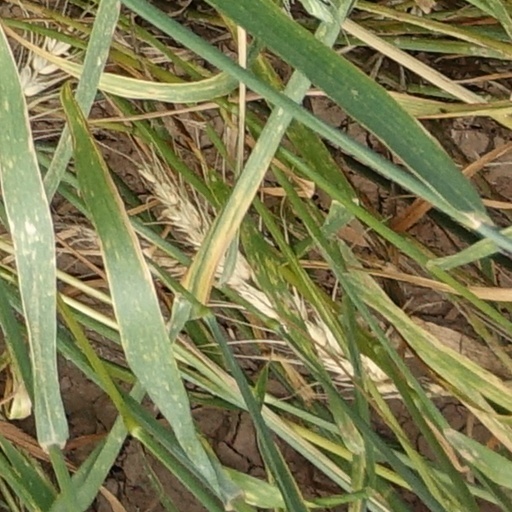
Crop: wheat